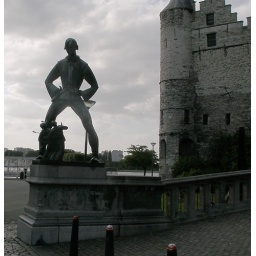
Odd statue near old toll house - Antwerp river front